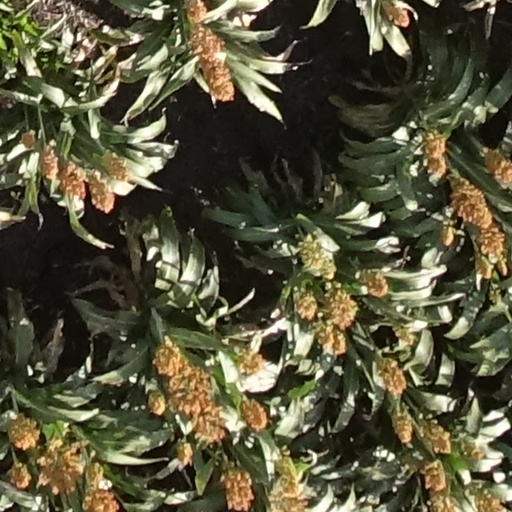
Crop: sorghum